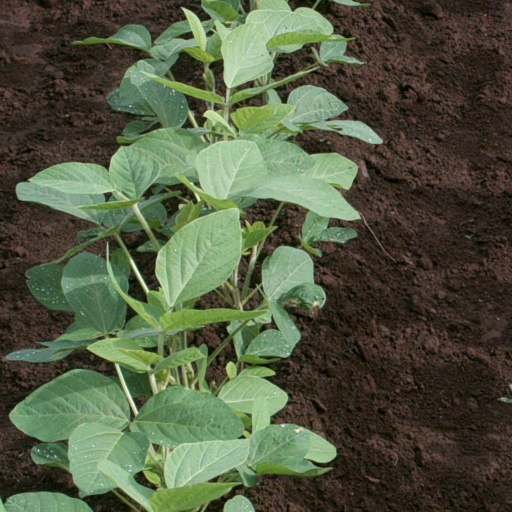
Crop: soybean